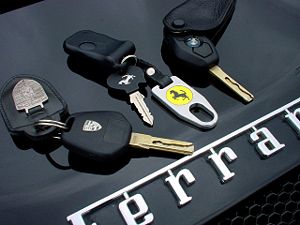
Bilnøgle
Bilnøgler til hhv. Porsche, Ferrari og BMW
En bilnøgle er en nøgle, som er beregnet til at låse, åbne og starte en bil. Nyere bilnøgler er som regel udført som såkaldte vendenøgler, hvilket bevirker at det er ligegyldigt hvordan nøglen vender, når den stikkes i låsen.